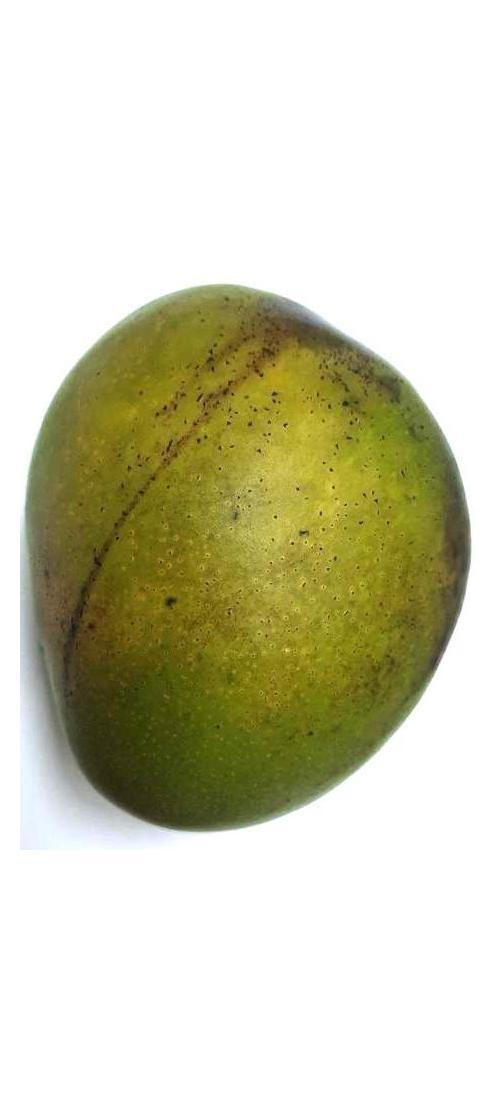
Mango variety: Bari-4